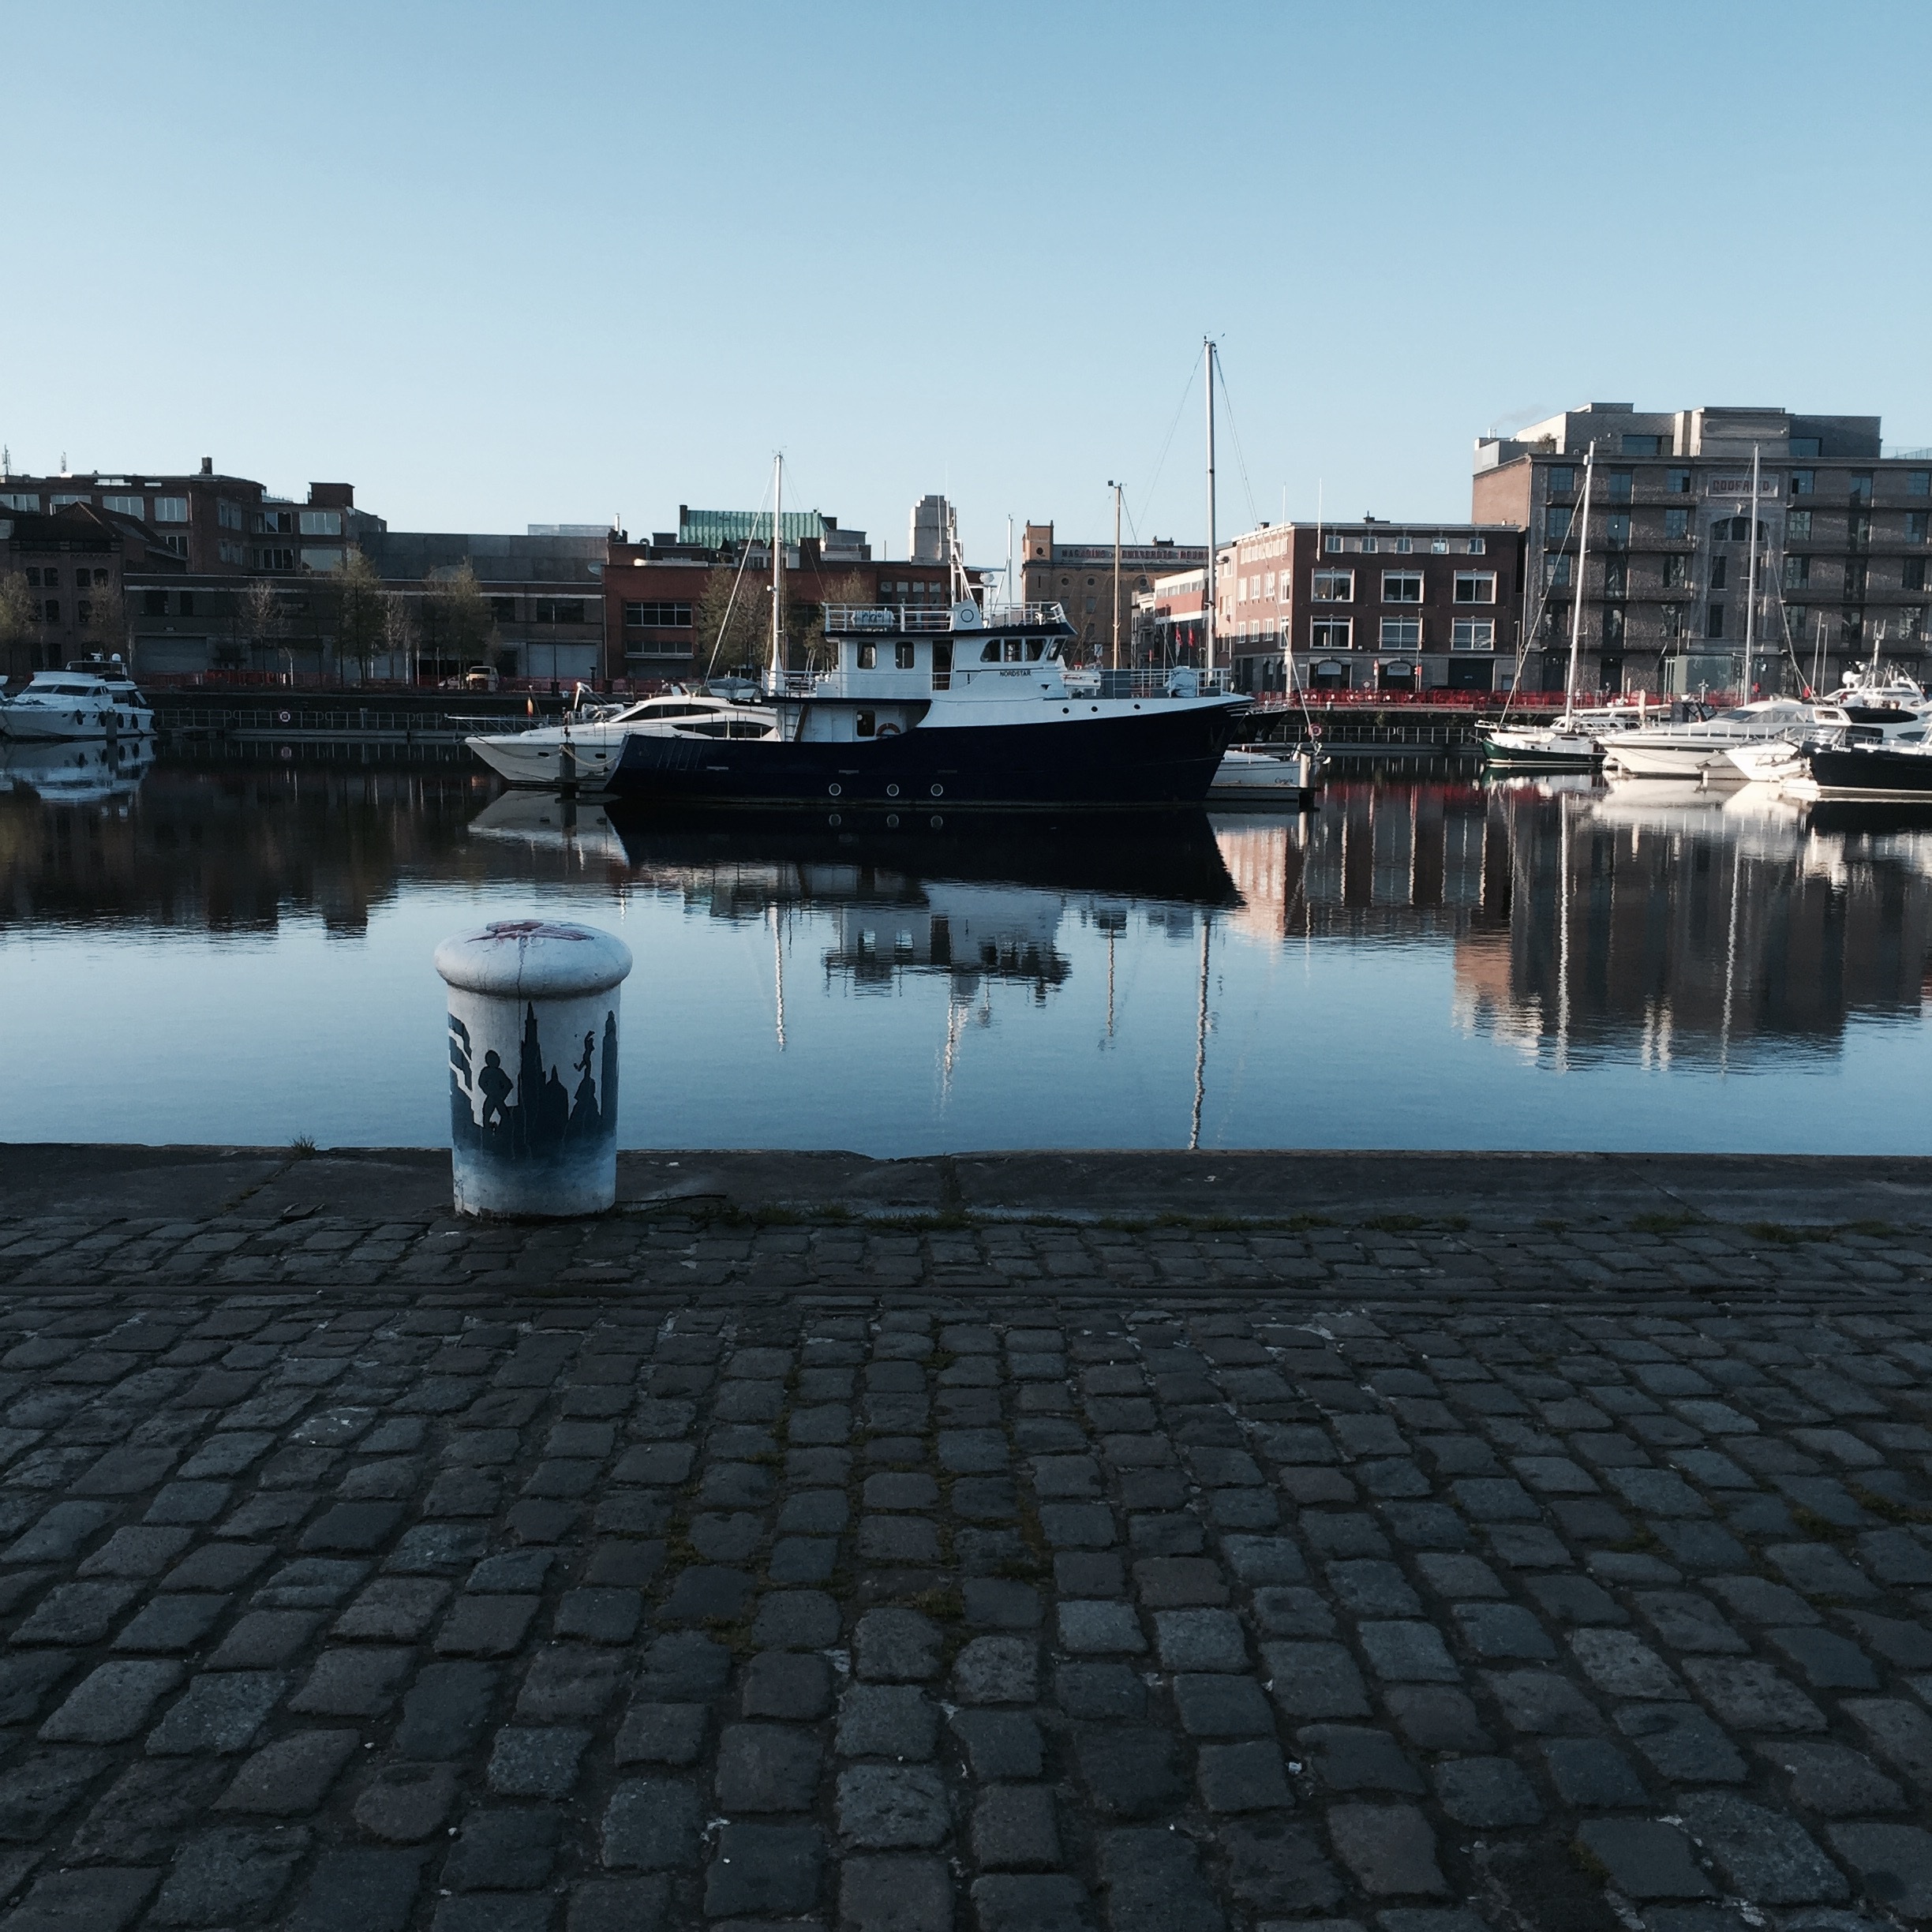
sea, coast, dock, boat, city, river, cityscape, reflection, vehicle, bay, harbor, marina, waterway